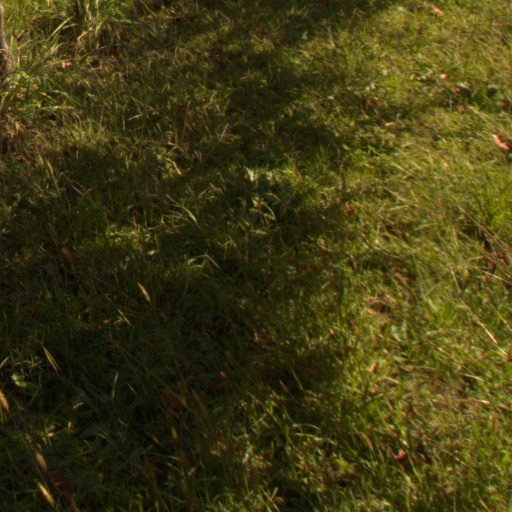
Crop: grape